Red cell agglutination

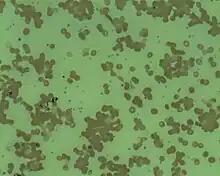
Red cell agglutination in a patient with cold agglutinin disease.

In hematology, red cell agglutination or autoagglutination is a phenomenon in which red blood cells clump together, forming aggregates. It is caused by the surface of the red cells being coated with antibodies. This often occurs in cold agglutinin disease, a type of autoimmune hemolytic anemia in which people produce antibodies (termed cold agglutinins) that bind to their red blood cells at cold temperatures and destroy them. People may develop cold agglutinins from lymphoproliferative disorders, from infection with "Mycoplasma pneumoniae" or Epstein–Barr virus, or idiopathically (without any apparent cause). Red cell agglutination can also occur in paroxysmal nocturnal hemoglobinuria and warm autoimmune hemolytic anemia. In cases of red cell agglutination, the direct antiglobulin test can be used to demonstrate the presence of antibodies bound to the red cells.